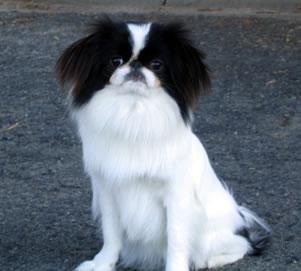
Japanese_spaniel